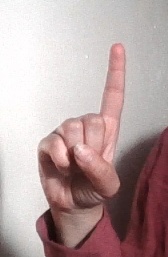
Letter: bb